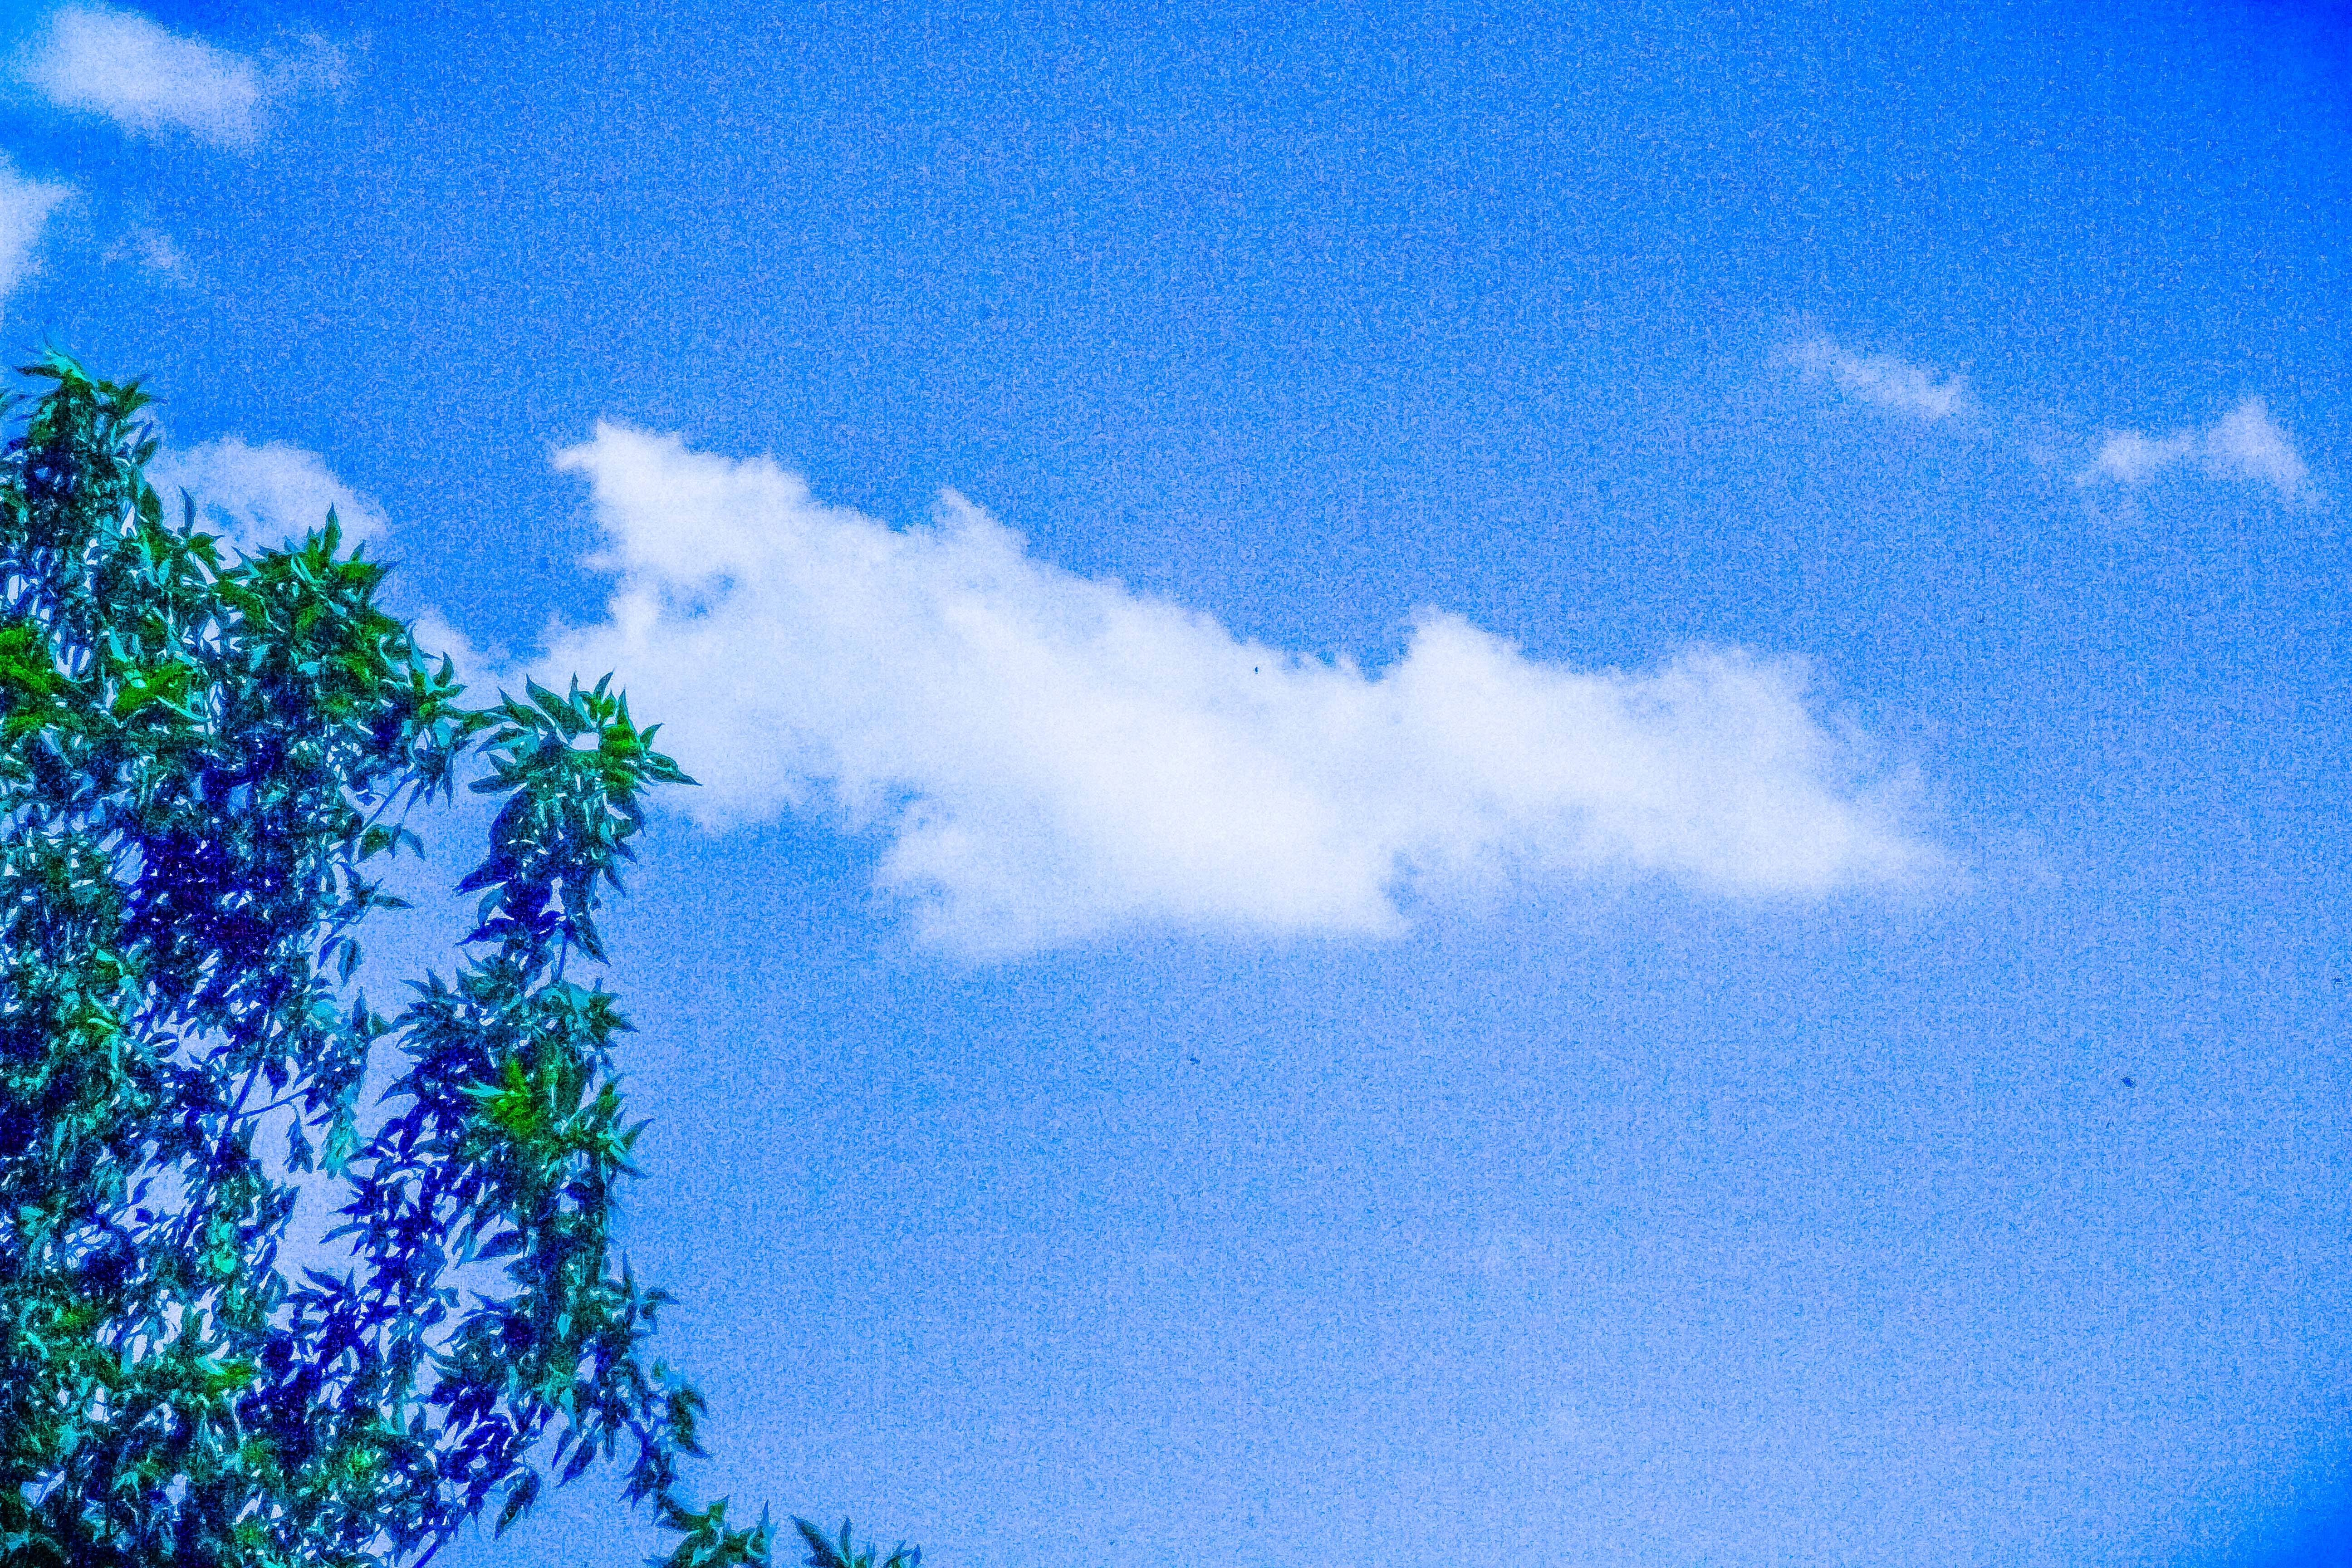
wrong, sky, blue, daytime, cloud, green, tree, azure, cobalt blue, cumulus, meteorological phenomenon, atmosphere, summer, electric blue, plant, sunlight